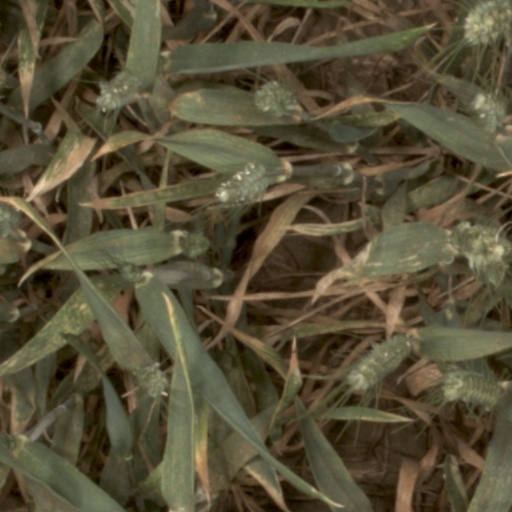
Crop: wheat